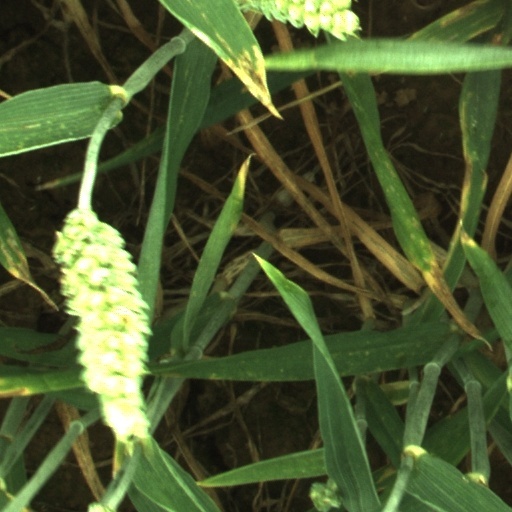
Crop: wheat